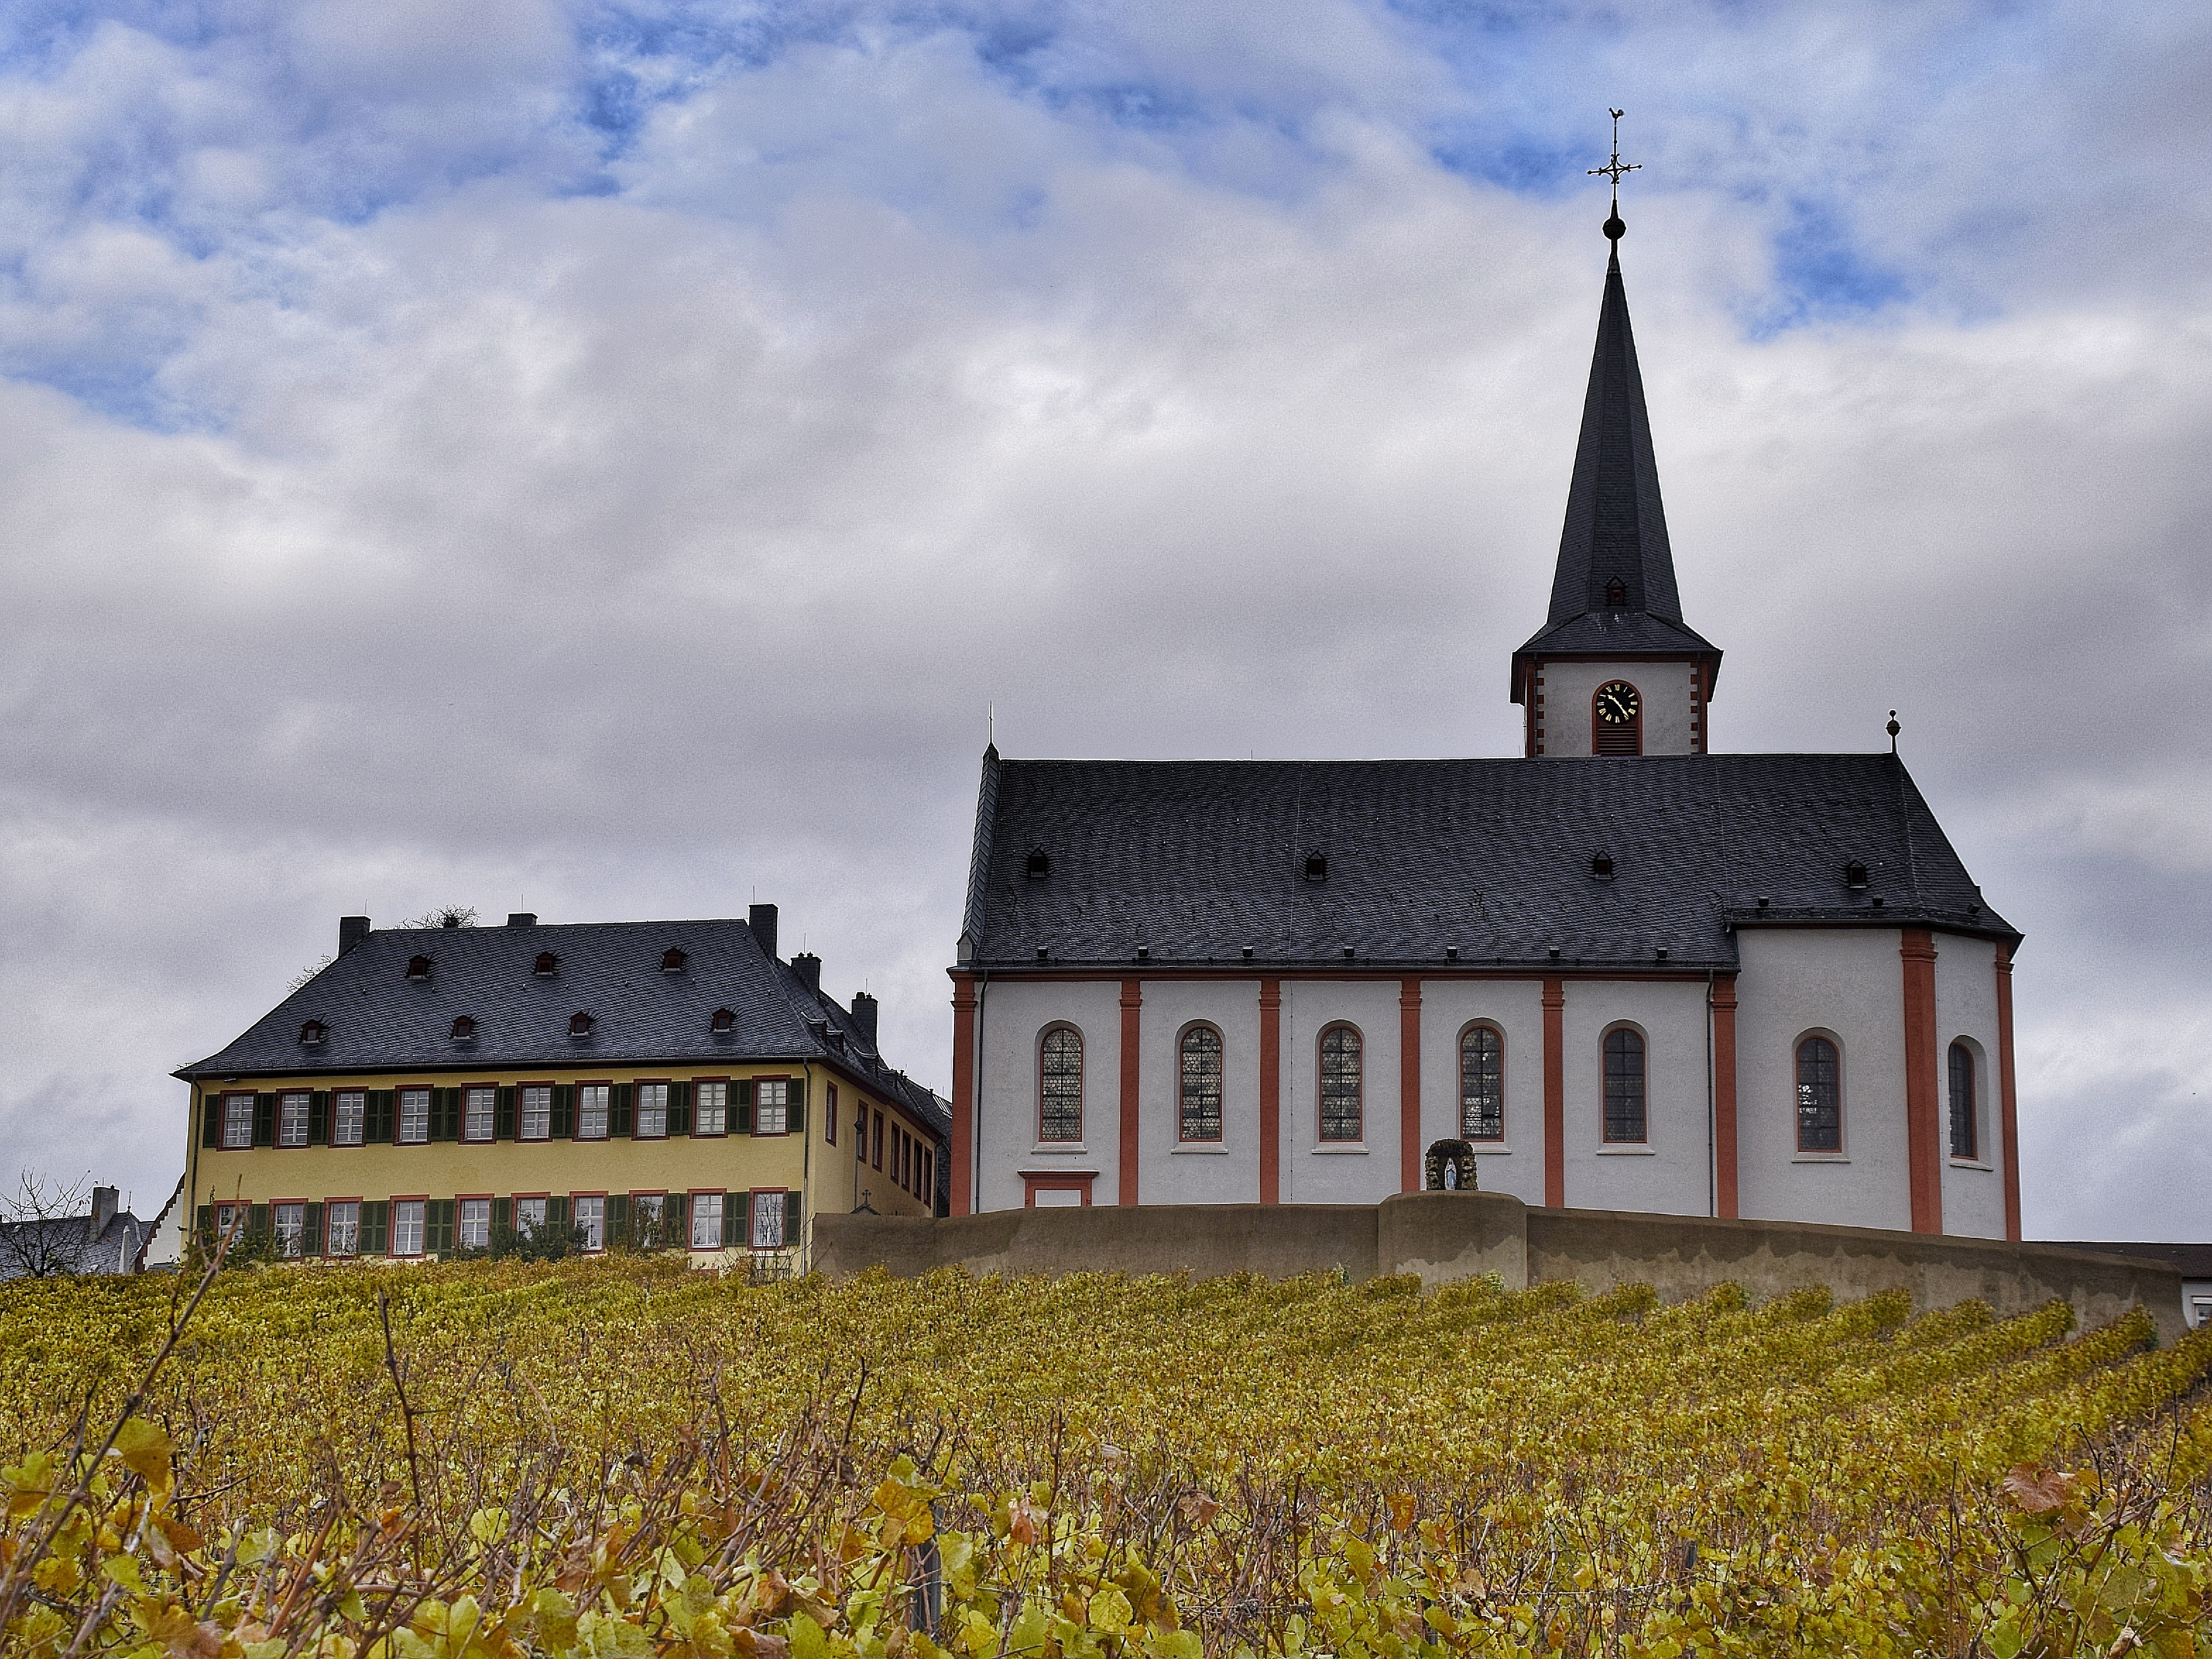
landscape, tree, grass, cloud, sky, wine, field, meadow, house, building, chateau, autumn, castle, landmark, facade, church, chapel, place of worship, places of interest, medieval architecture, clouds, grassland, steeple, monastery, germany, abbey, main, estate, yellow leaves, hesse, rheingau, manor house, rural area, stately home, historic site, hochheim, national trust for places of historic interest or natural beauty